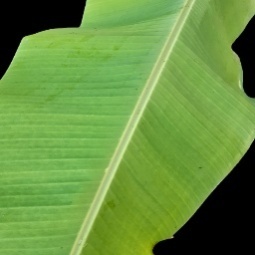
Label: Healthy